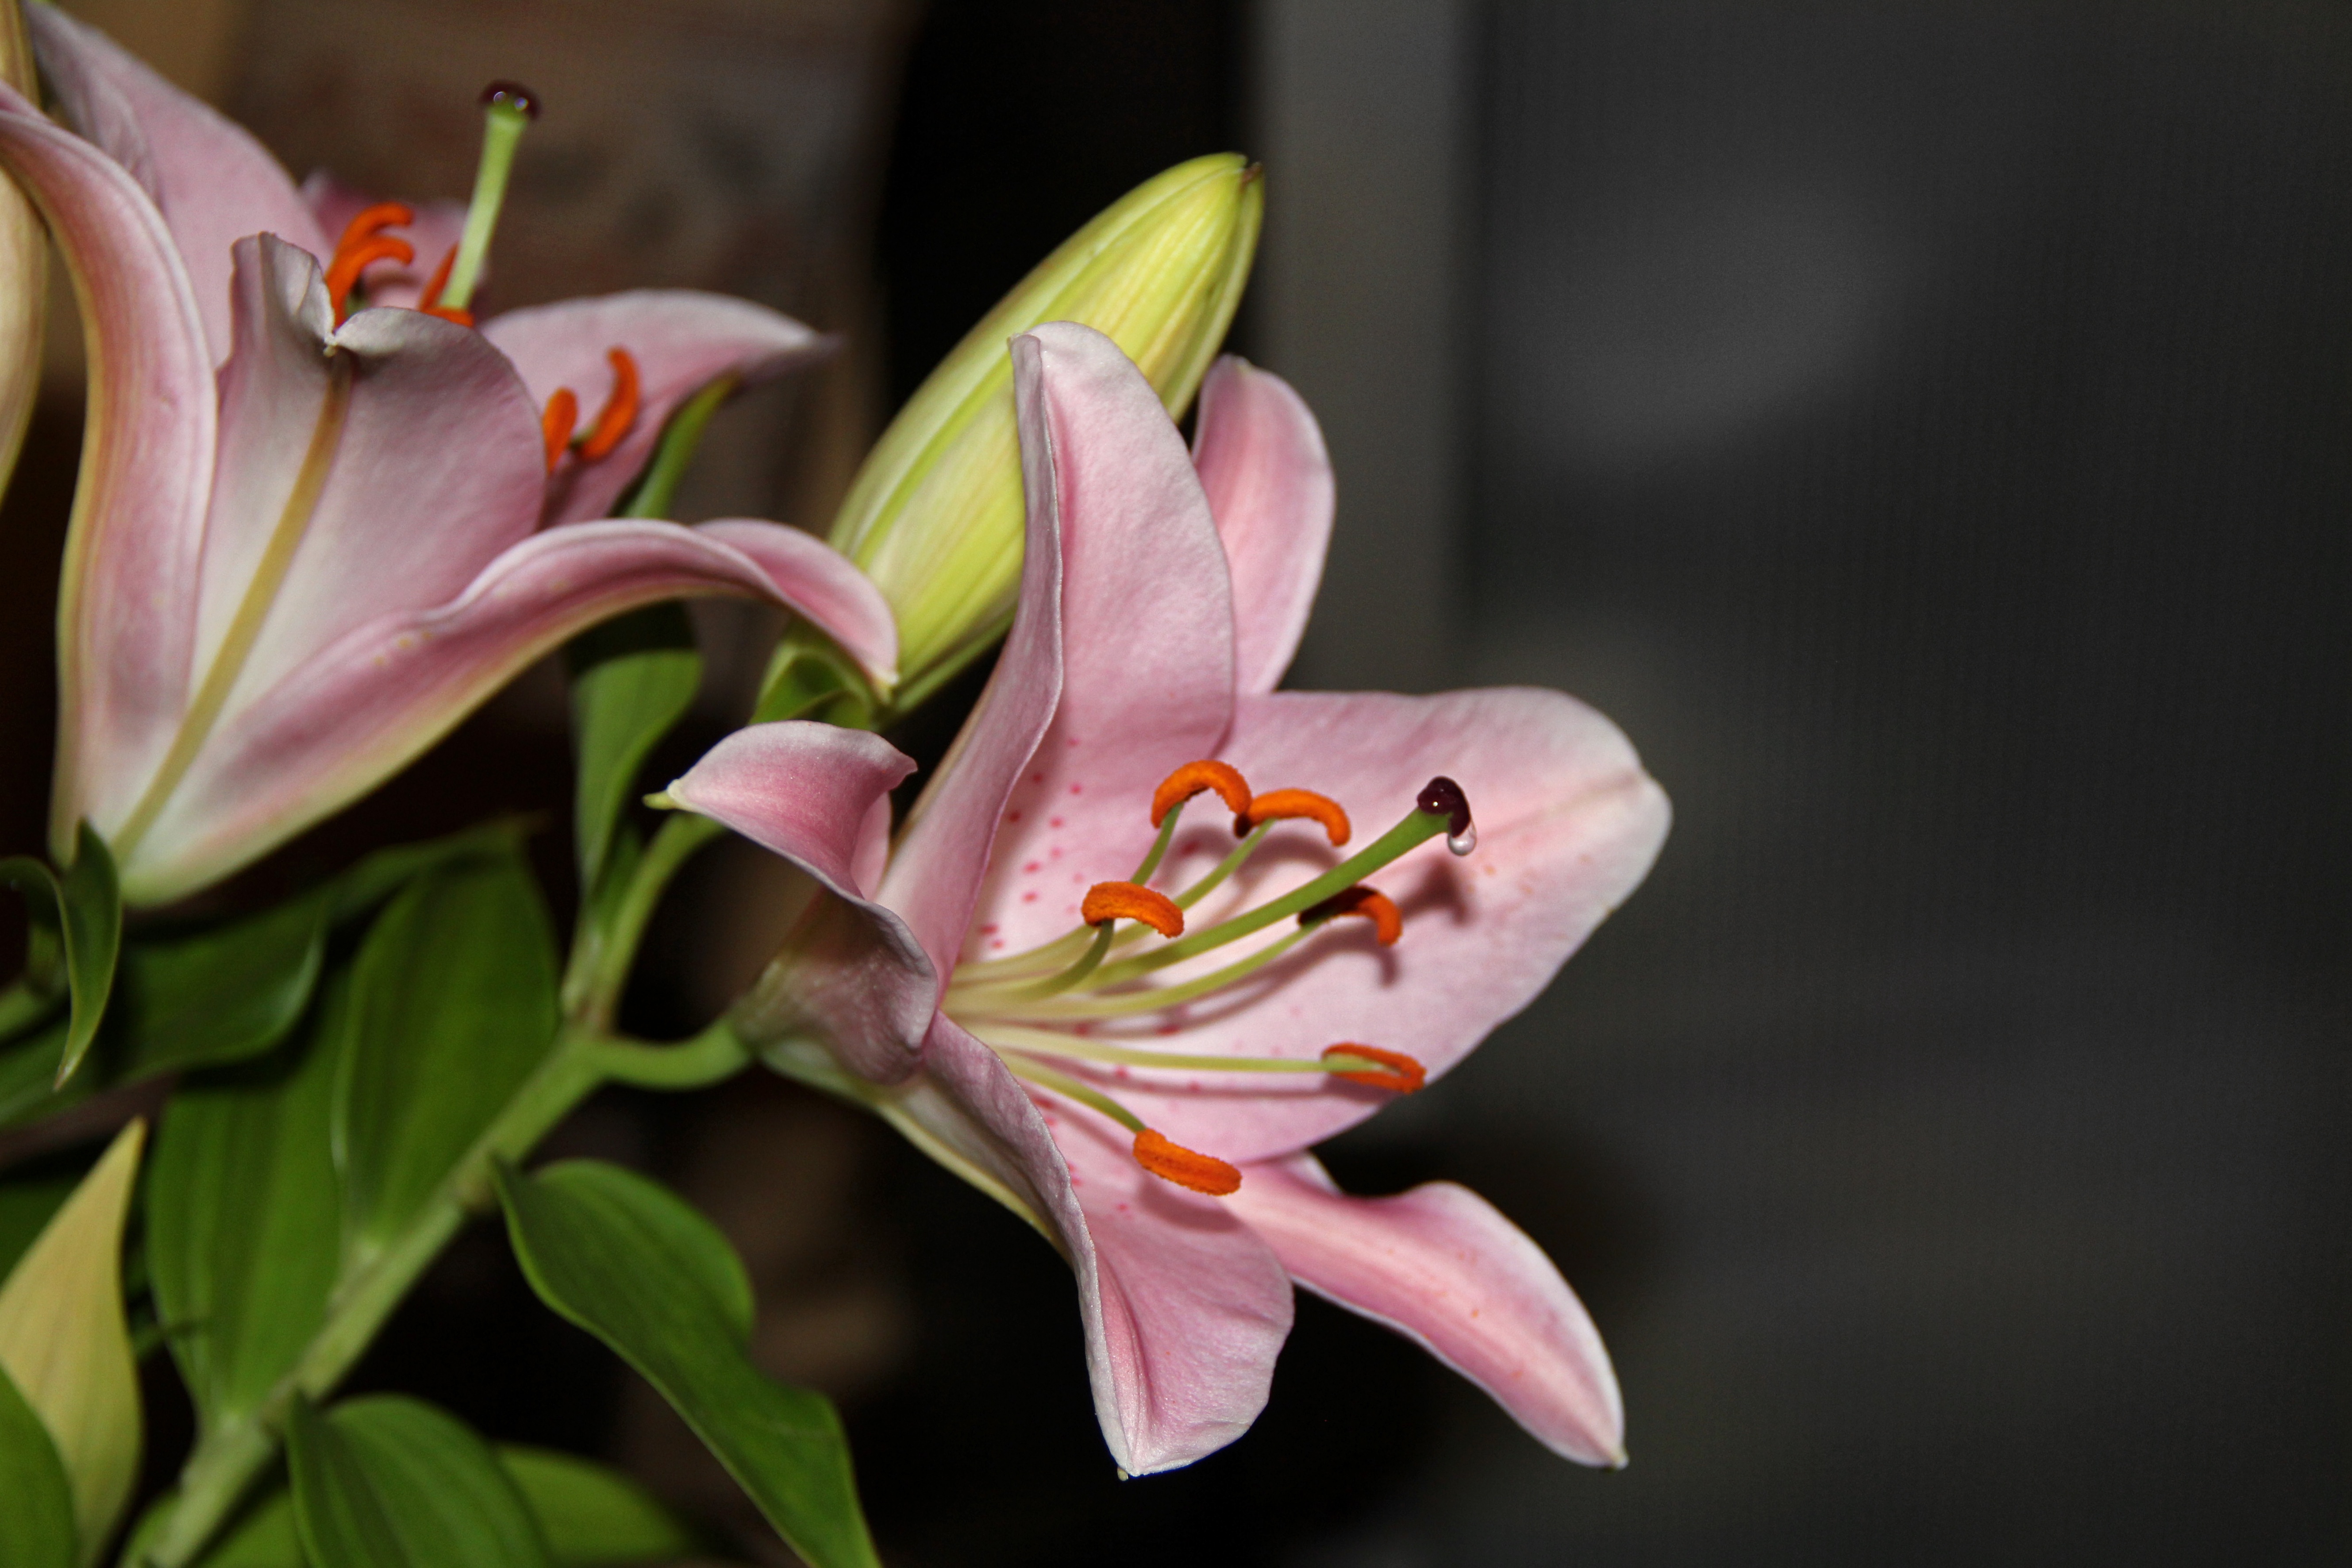
blossom, plant, photography, flower, petal, bloom, botany, flora, flowers, close up, pistil, lily, floristry, daylily, macro photography, blossomed, flowering plant, land plant